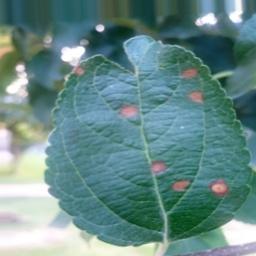
Label: Alternaria